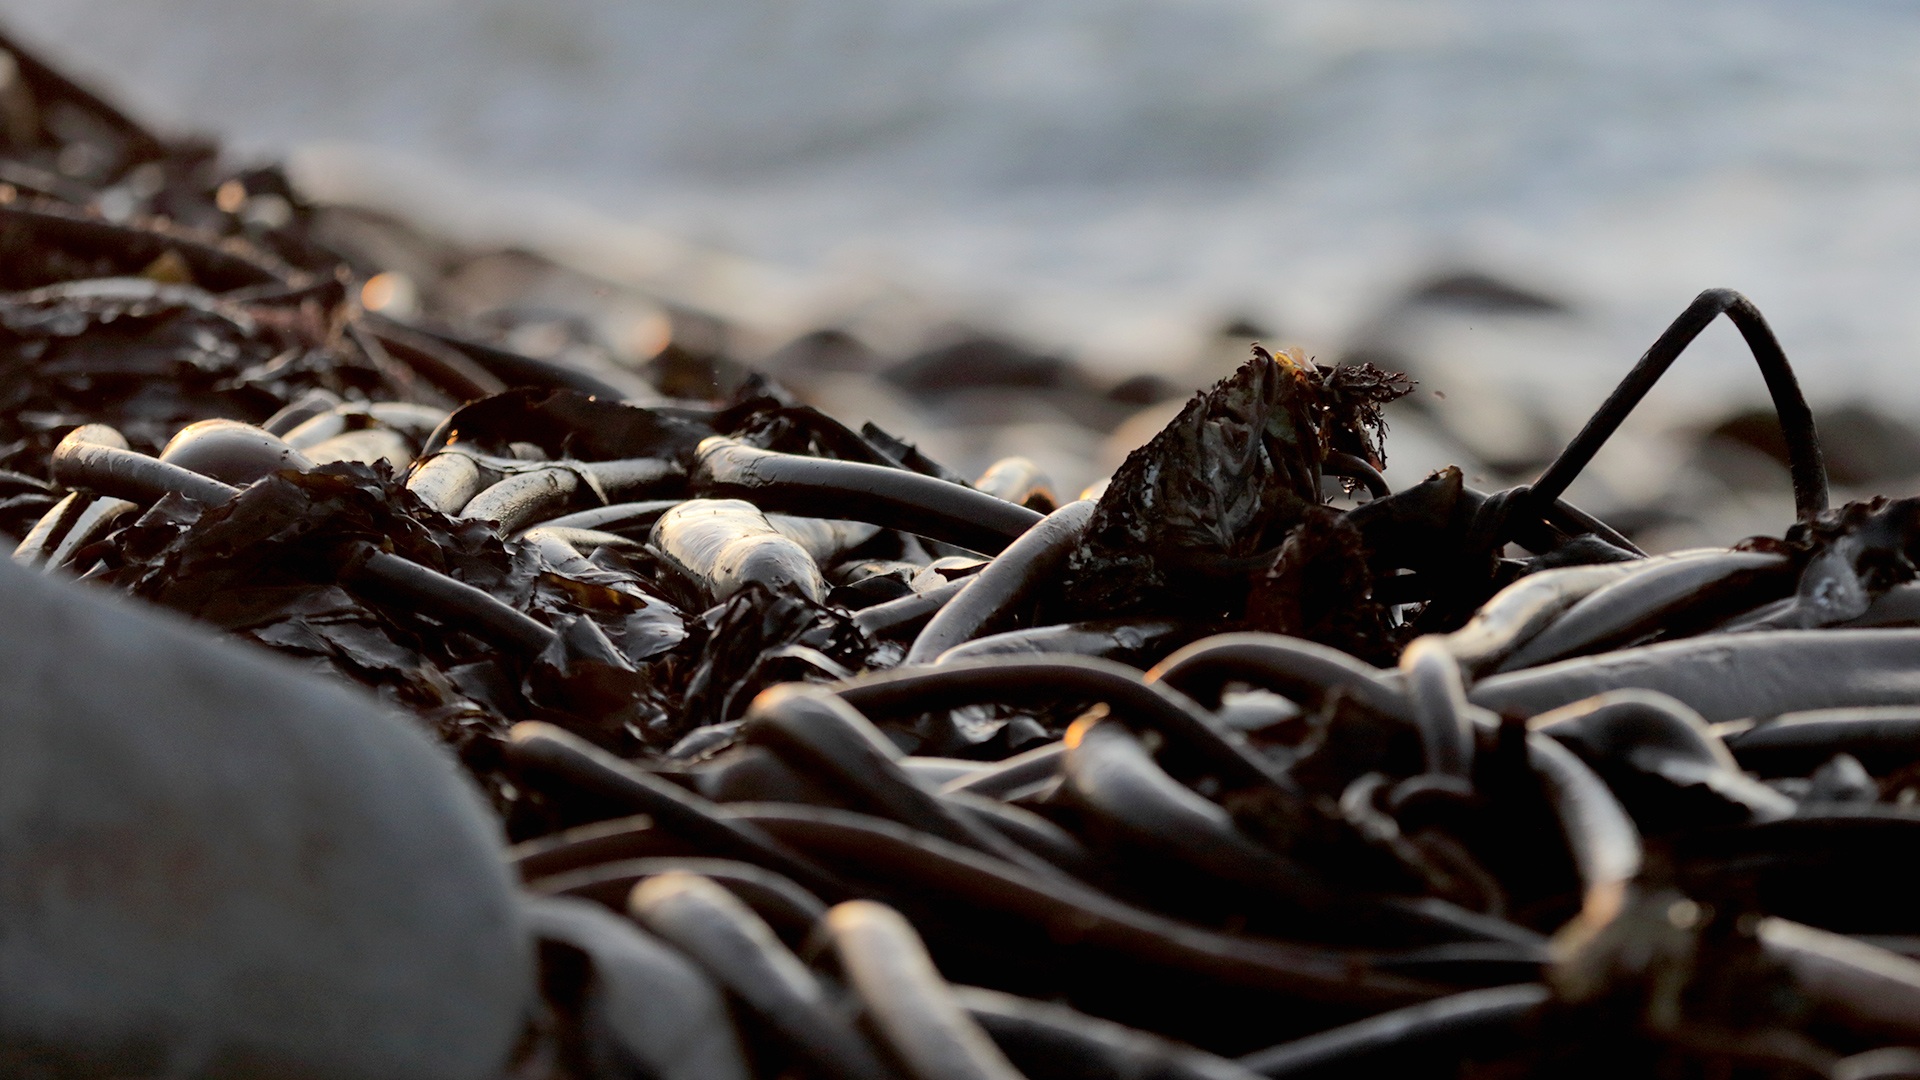
nature, ocean, wood, leaf, flower, food, produce, soil, chocolate, material, close up, scrap, kelp, south africa, macro photography, flavor